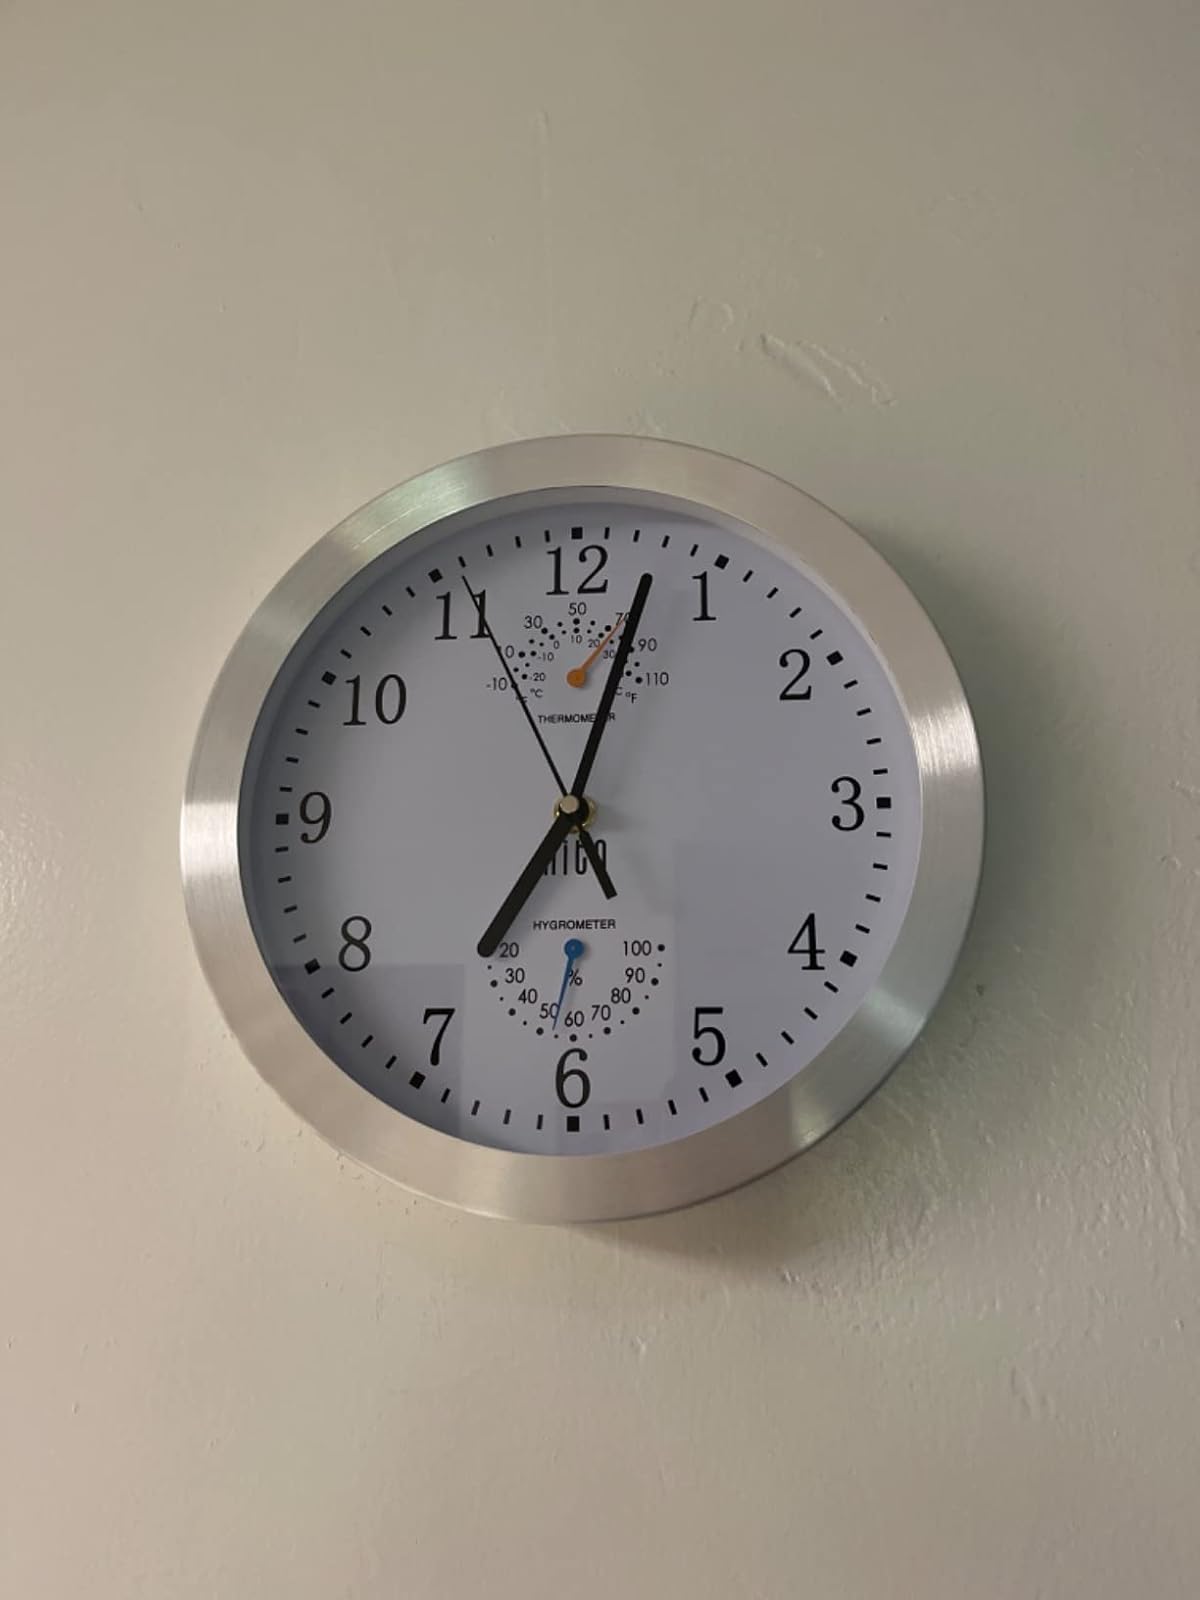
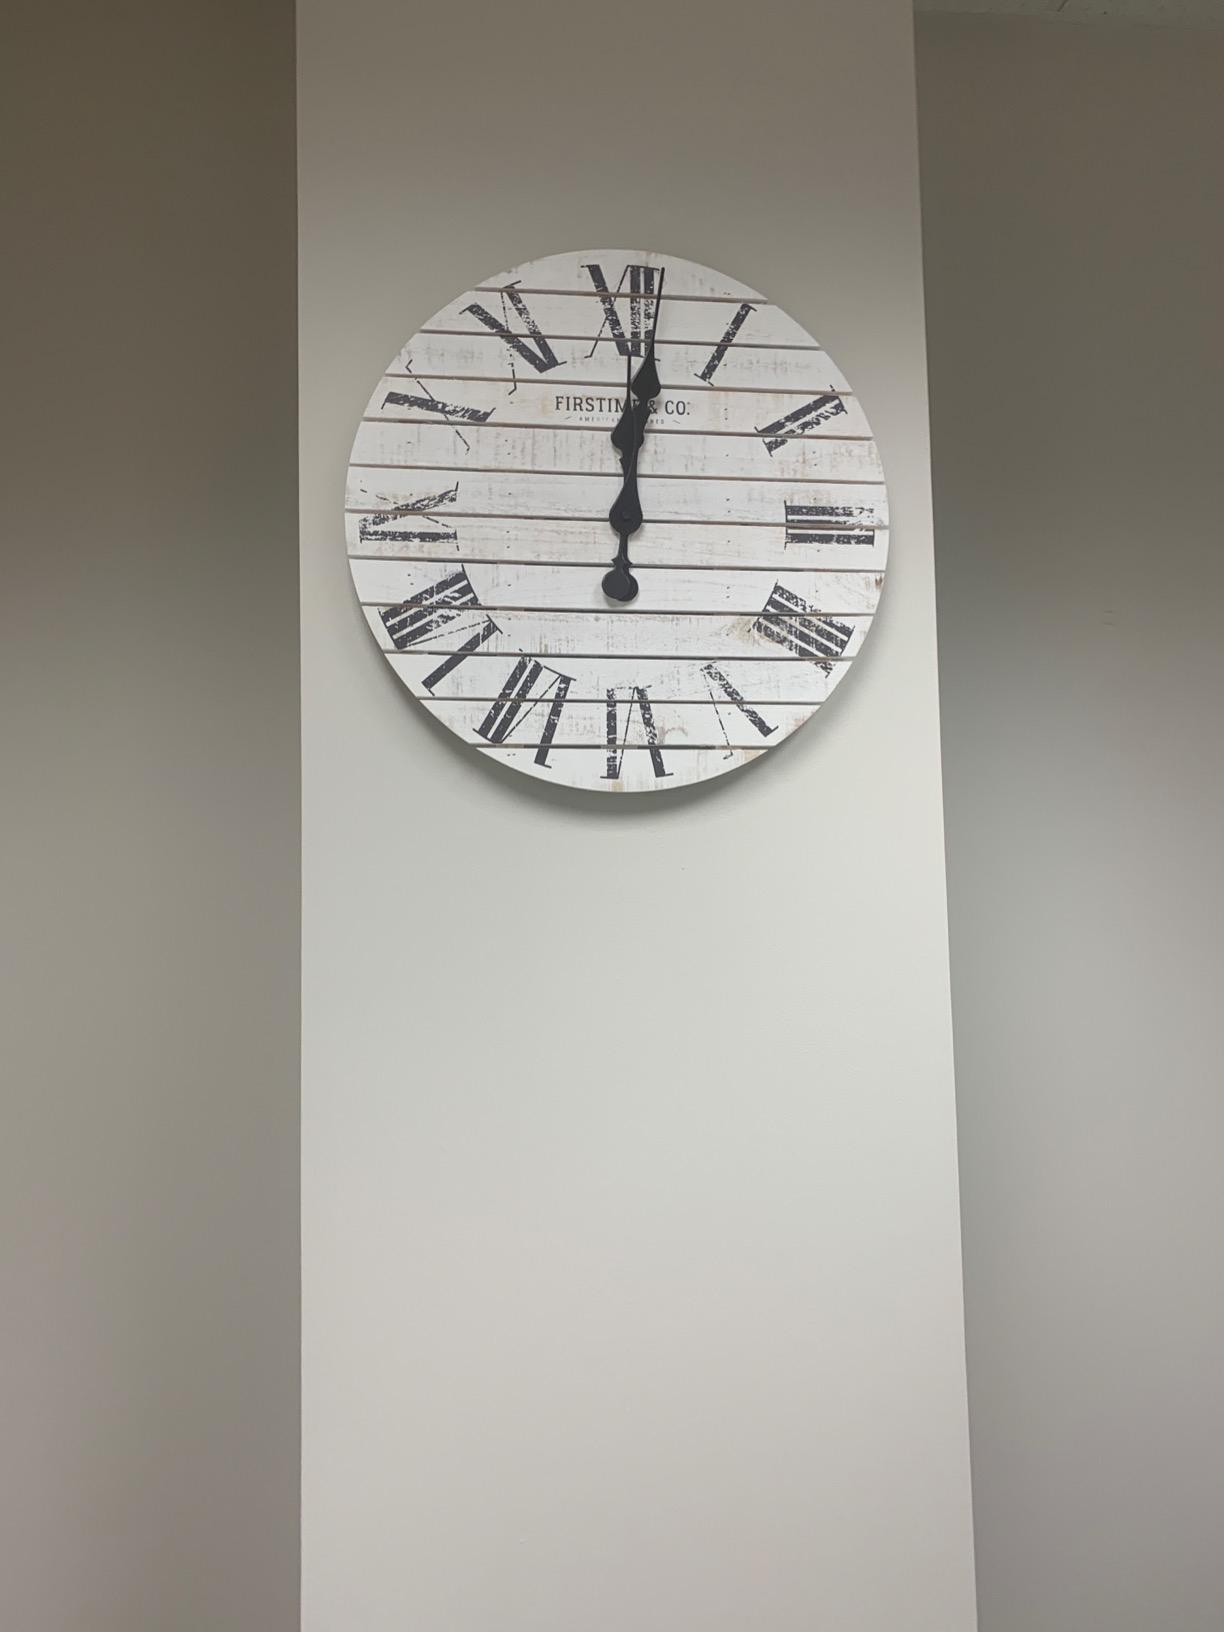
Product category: clock
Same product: no